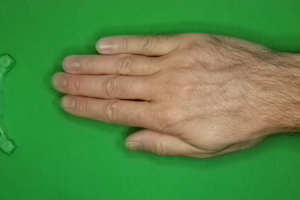
Label: paper